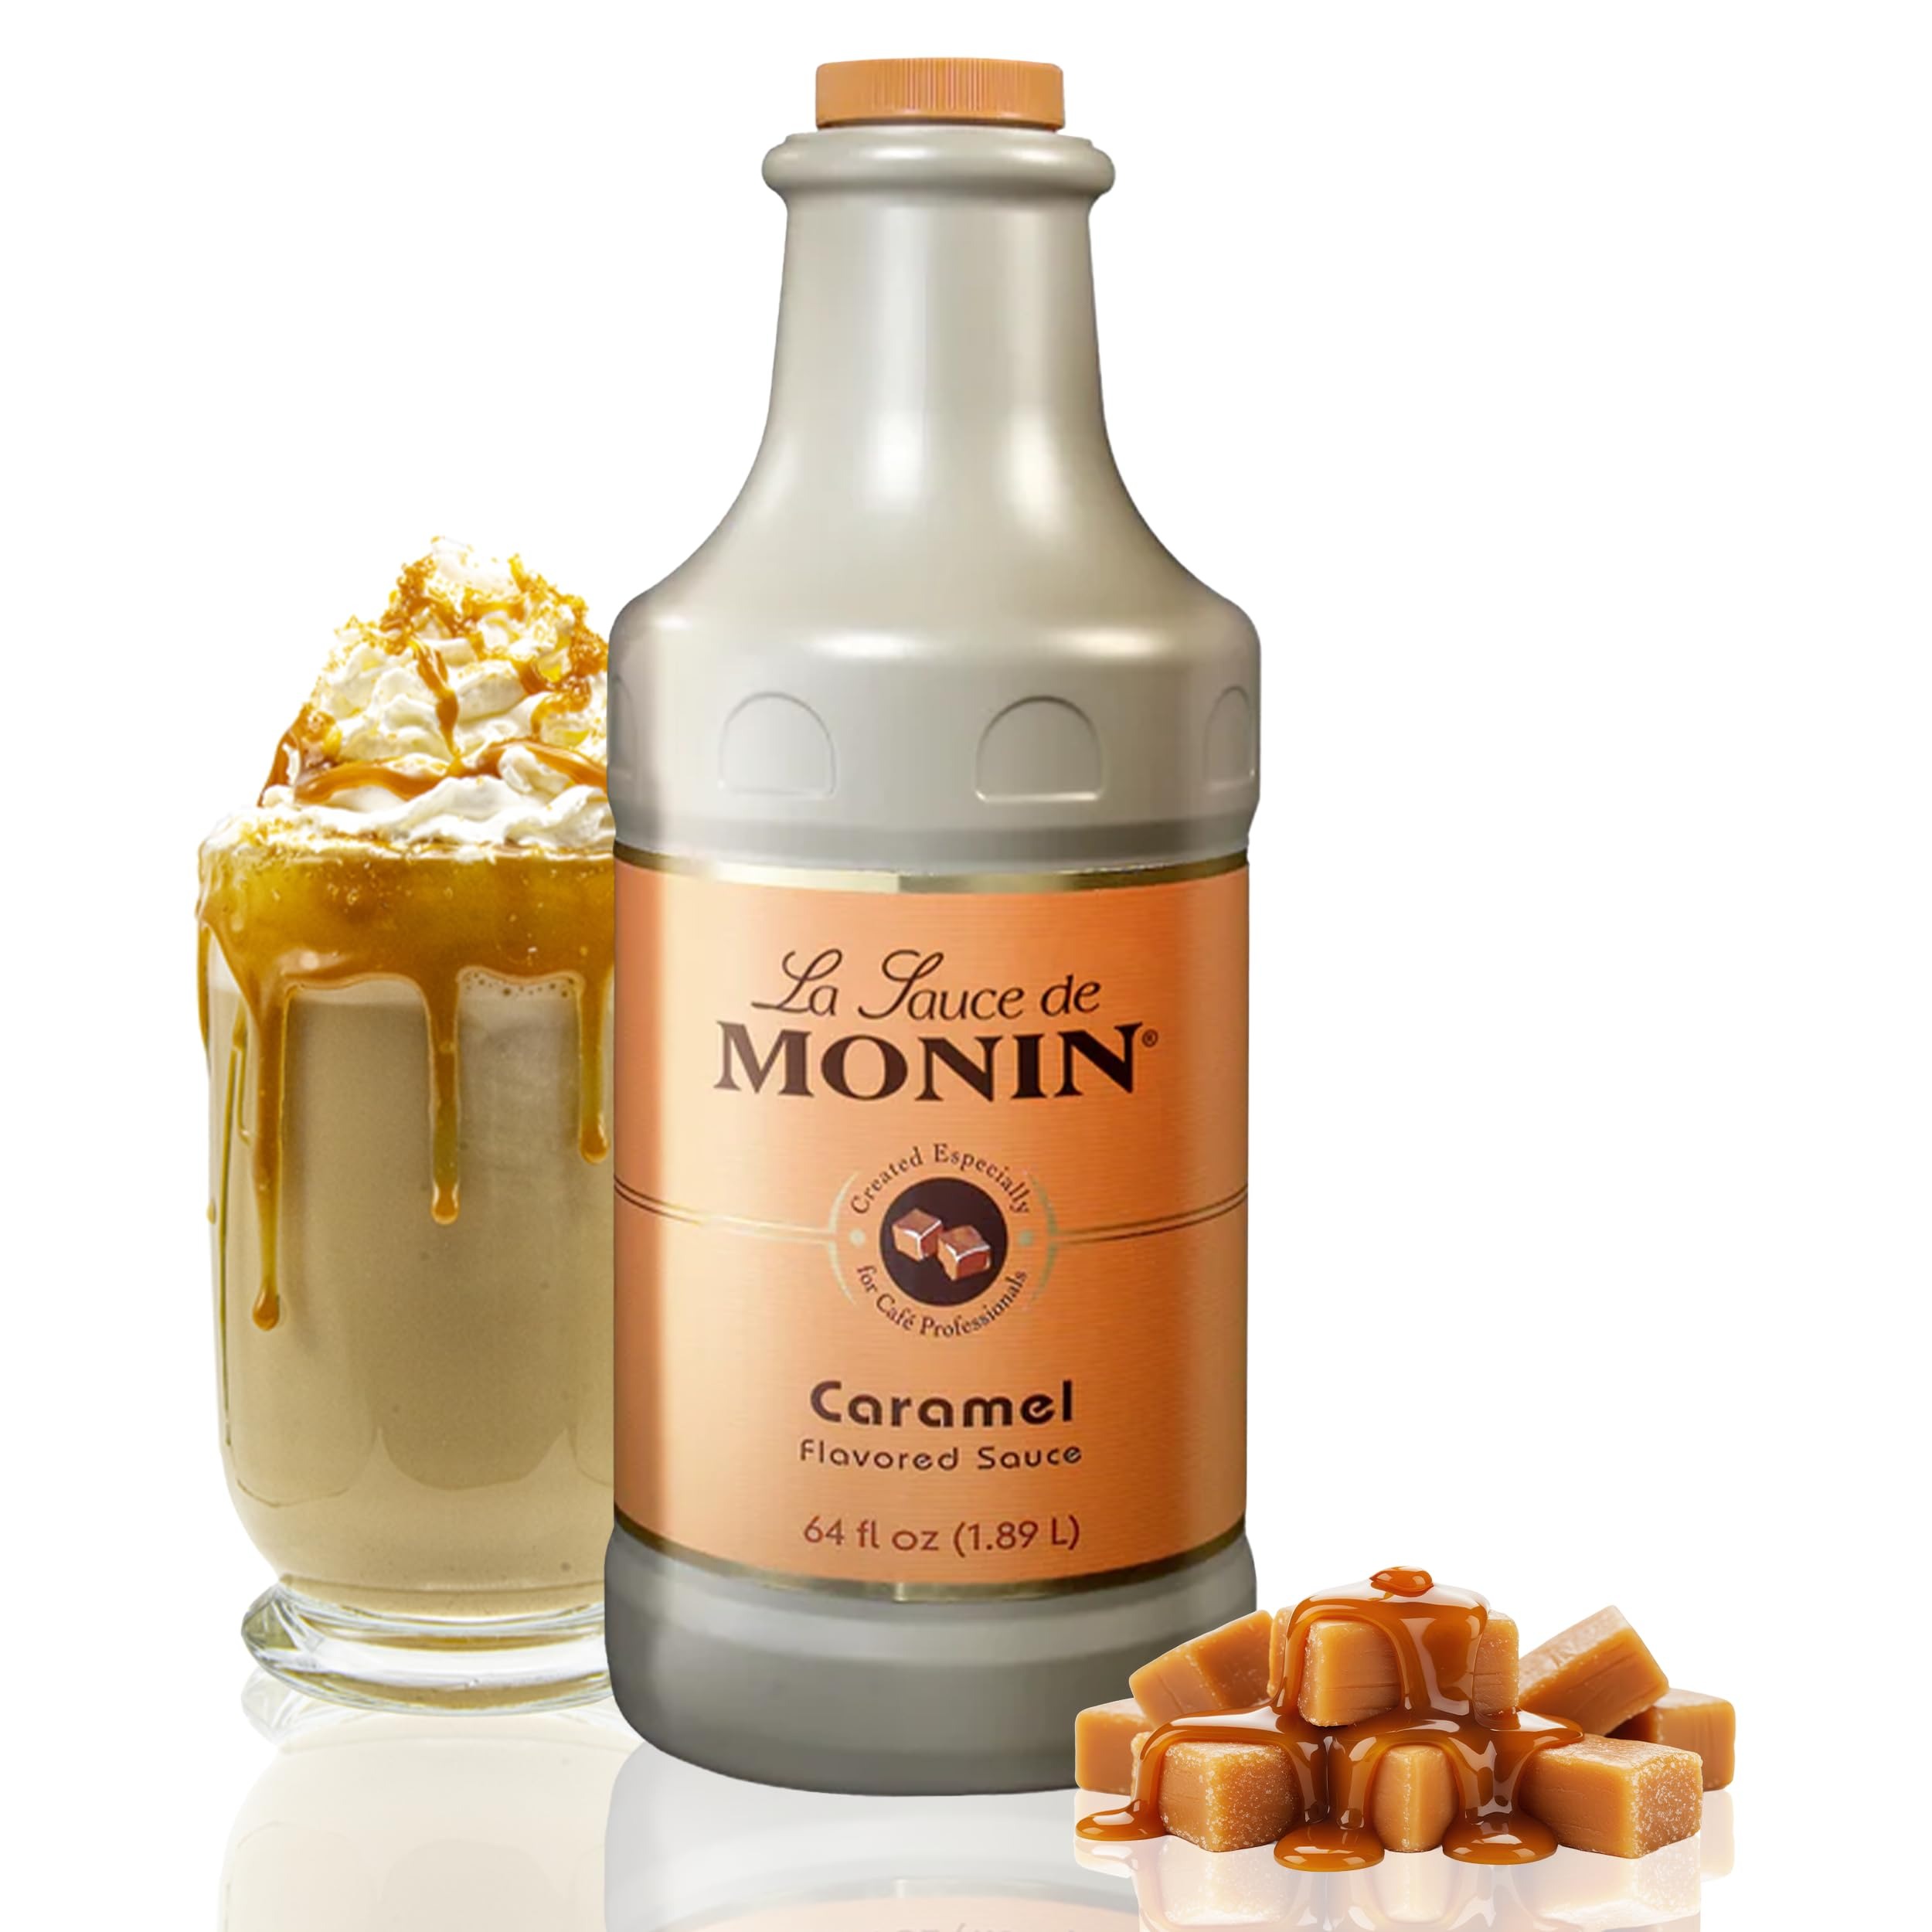
Item Name: Monin - Gourmet Caramel Sauce, Rich and Buttery, Great for Desserts, Coffee, and Snacks, Gluten-Free, Non-GMO (64 Ounce)
Bullet Point 1: GREAT FOR DESSERTS, COFFEE, AND SNACKS: The rich, sweet, and buttery smoothness of caramel has come a long way from chewy wrapped candies. Our Caramel Syrup delivers mouth-watering decadence to your coffee beverages, milkshakes, cocktails and more.
Bullet Point 2: TASTING NOTES: Rich caramel aroma, buttery, authentic creamy caramel flavor. Monin Caramel Sauce is a decadent addition to desserts, ice cream, cocoa and coffee drinks.
Bullet Point 3: SPECIFICATIONS: Gluten Free, Kosher, No Artificial Colors, No Artificial Flavors, No Artificial Sweeteners, & Non-GMO
Bullet Point 4: SYRUP TO SUPPORT BEE COLONIES: Colony Collapse Disorder is greatly reducing bee populations worldwide. Our syrup recycling initiative has been sending waste syrup to feed bees since 2008, and has fed over 374 billion bees!
Bullet Point 5: GREEN PACKAGING & LABELING: With BPA free bottles, 100% recyclable boxes comprised of 30% recycled content, printed with biodegradable water-based ink containing zero pollutants, and pulp inserts, we’re doing our part for the environment.
Value: 64.0
Unit: Fl Oz

Price: 20.75